West Ham United F.C. in European football

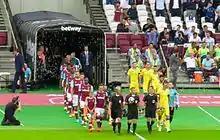
West Ham and NK Domžale entering pitch at the London Stadium

In the second qualifying round, West Ham were drawn against Maltese side Birkirkara, who had beaten Armenian side Ulisses in the first round. Having played with several youth team players in the first leg, manager Slaven Bilić brought in more first-team players for the second round, including captain Kevin Nolan, Mark Noble, Winston Reid and Aaron Cresswell. Although they dominated possession, West Ham had to wait until a 90th-minute goal by James Tomkins gave them the victory. There was a debut in the game for recent signing from Manchester City, Martin Samuelsen. West Ham struggled in the away leg, losing 0–1 to a goal by Fabrizio Miccoli in the 14th minute. James Tomkins for West Ham and Mauricio Mazzetti for Birkirkara were sent-off. West Ham had only one shot on target as the game went to extra-time having finished 1–1 on aggregate after 90 minutes. They won the tie 5–3 on penalties, with Diego Poyet scoring the decisive penalty.